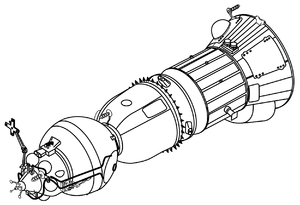
Sojuz-programmet / Sojuzversioner / Aflyste Sojuzversioner
Sojuz er et bemandet rumfartøj, der blev udviklet af Sovjetunionen. Efter opløsningen af Sovjetunionen blev det overtaget den Føderale russiske rumfartsorganisation.